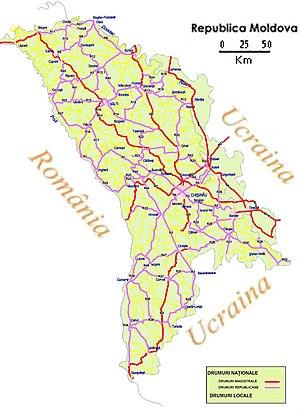
Cet article présente les infrastructures de transport en république de Moldavie.